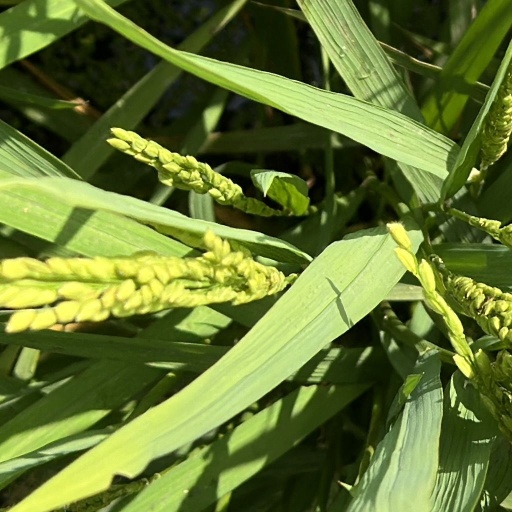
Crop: rice